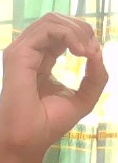
ASL sign: O